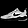
Label: Sneaker